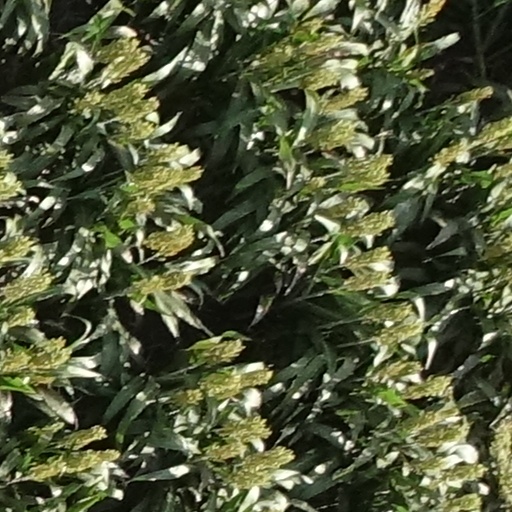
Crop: sorghum